Damian Martin

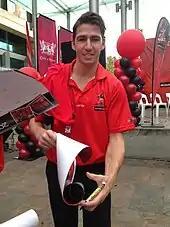
Martin in April 2014, at the Wildcats' championship ceremony

Martin joined the Perth Wildcats for the 2009–10 NBL season. In his first season, he helped the Wildcats finish the regular season in first place with a 17–11 record and reach the NBL Grand Final. In the grand final series, the Wildcats defeated the Wollongong Hawks 2–1 to win the championship.